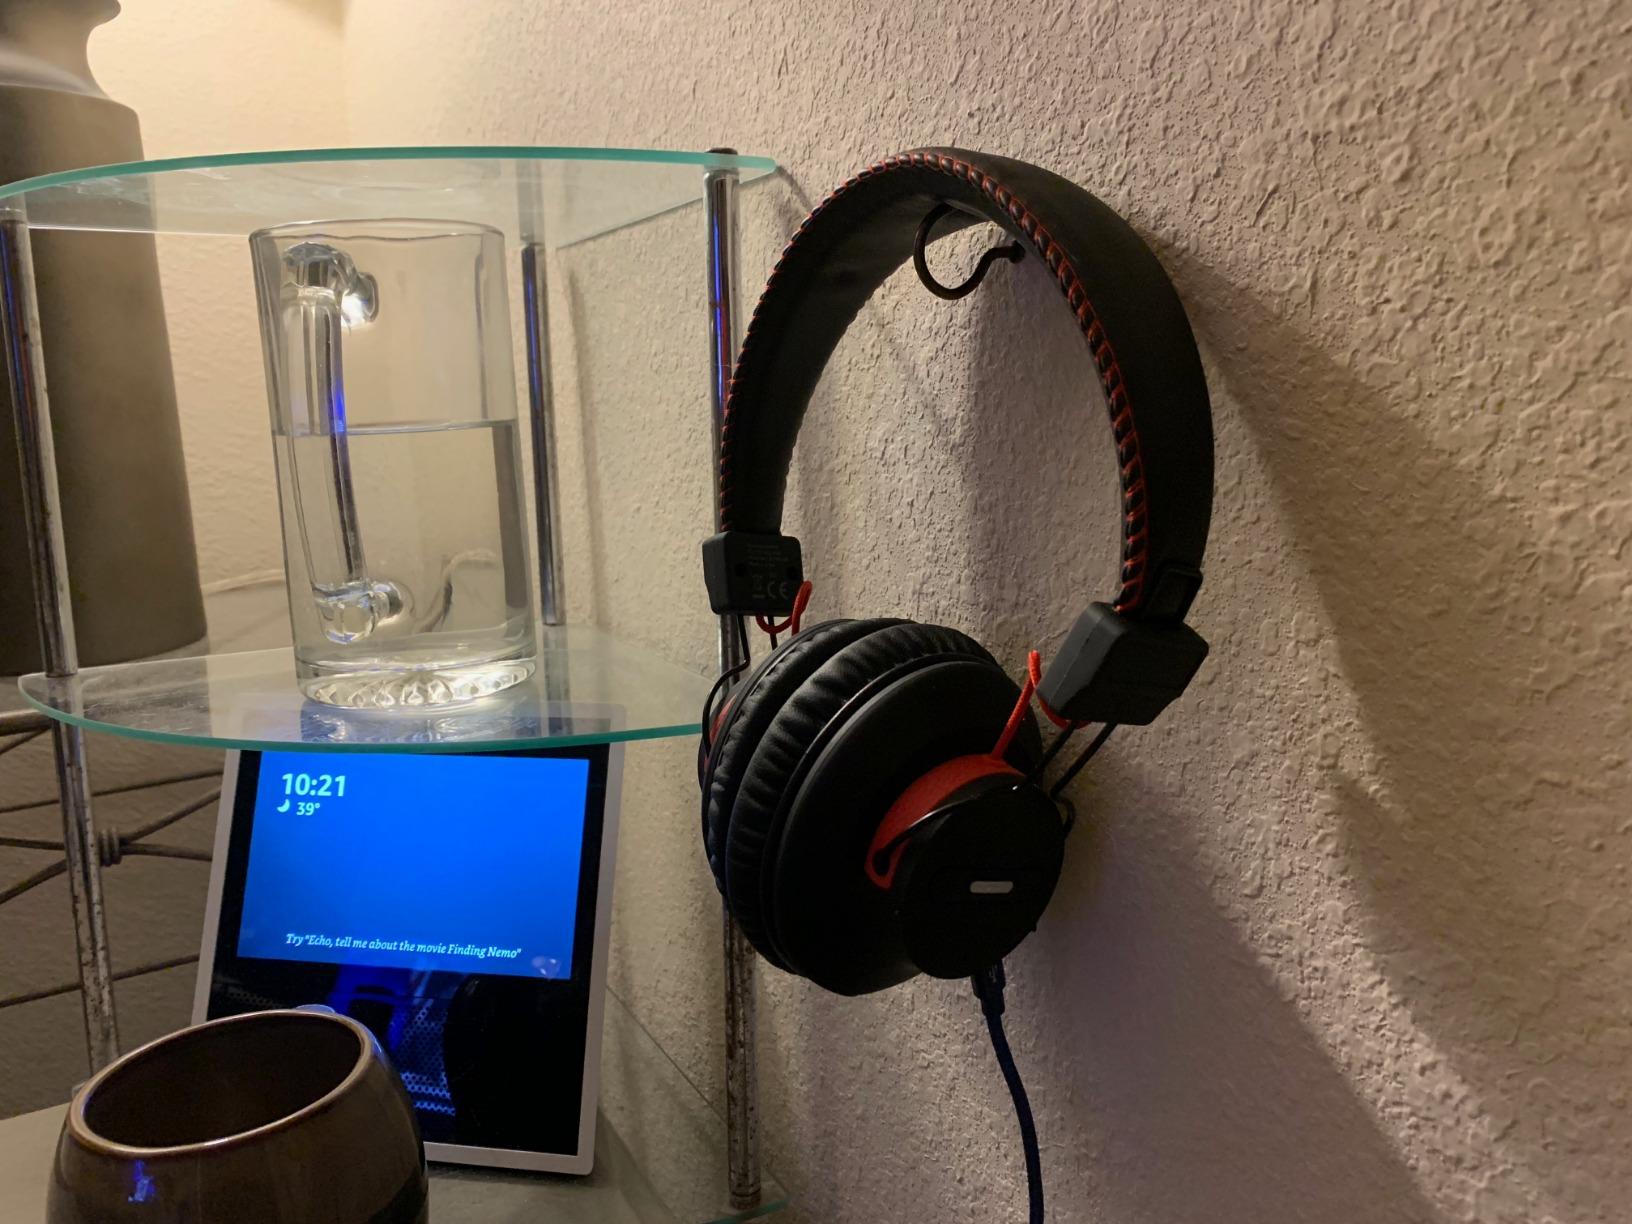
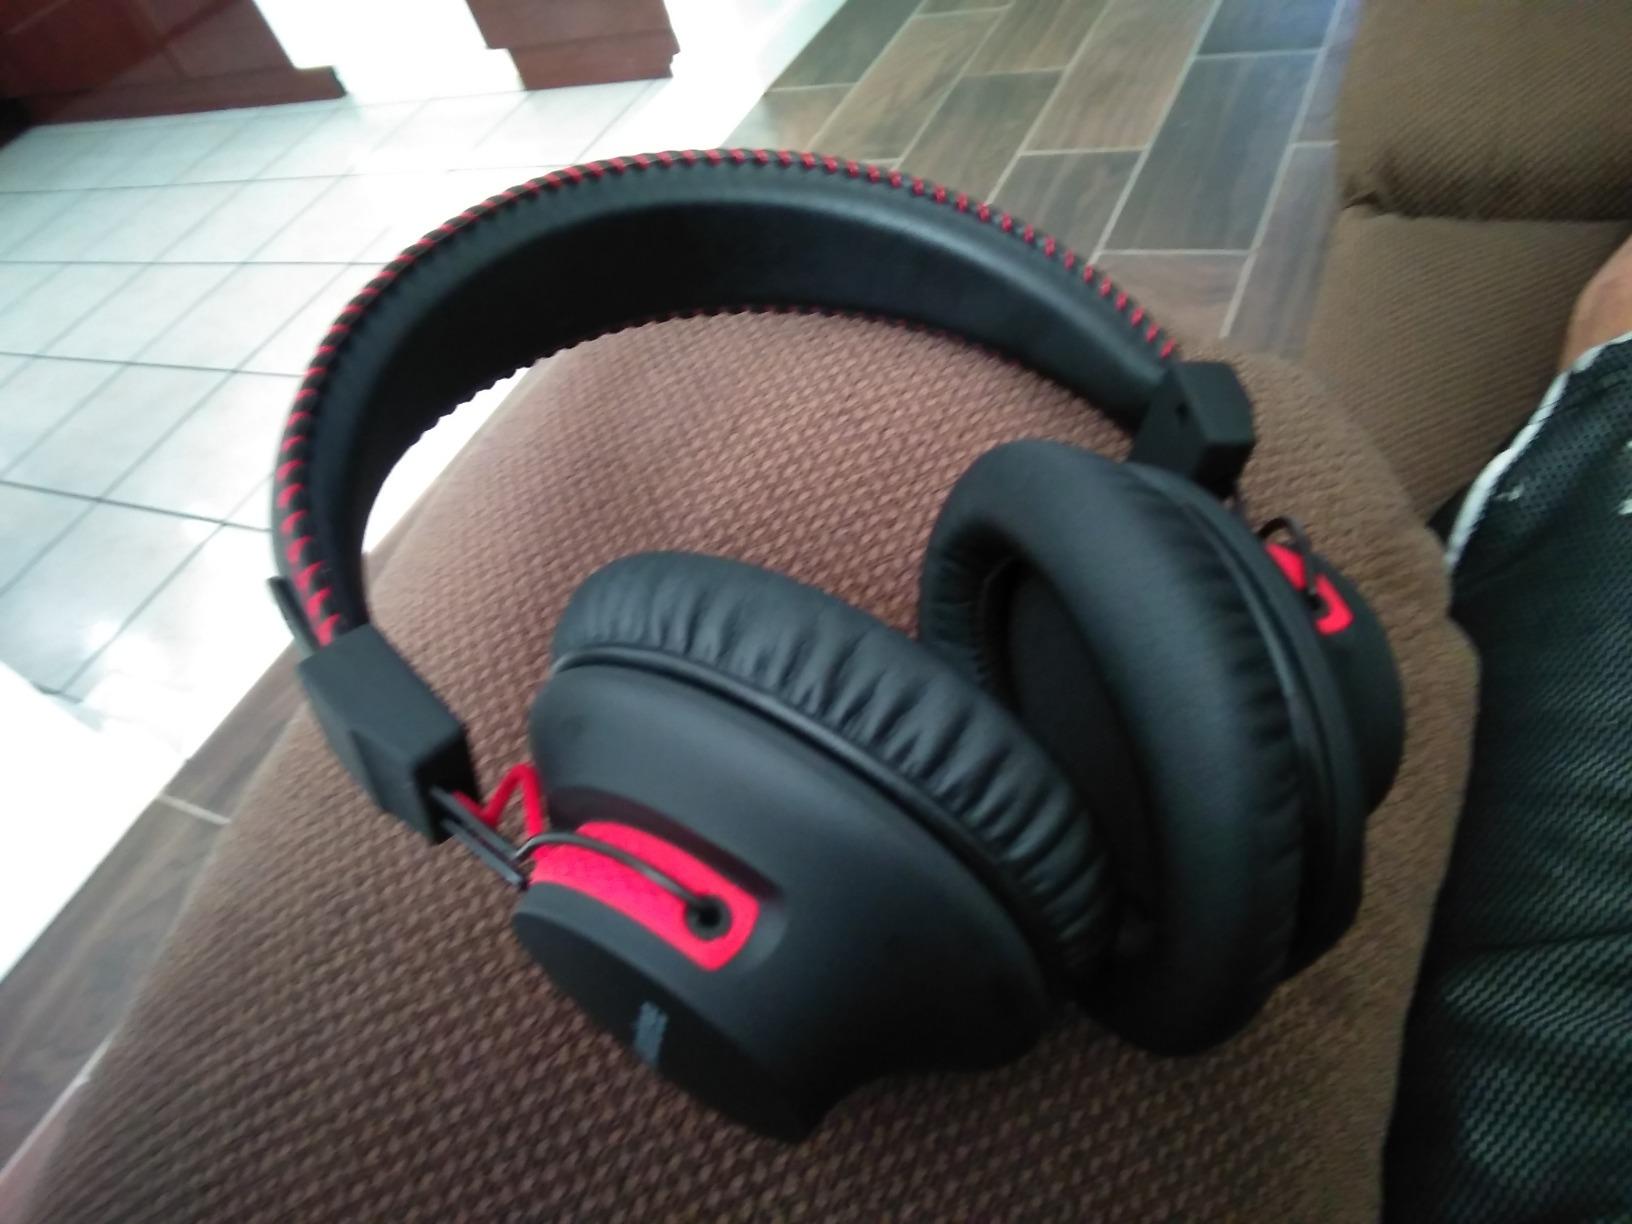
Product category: headphones
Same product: yes